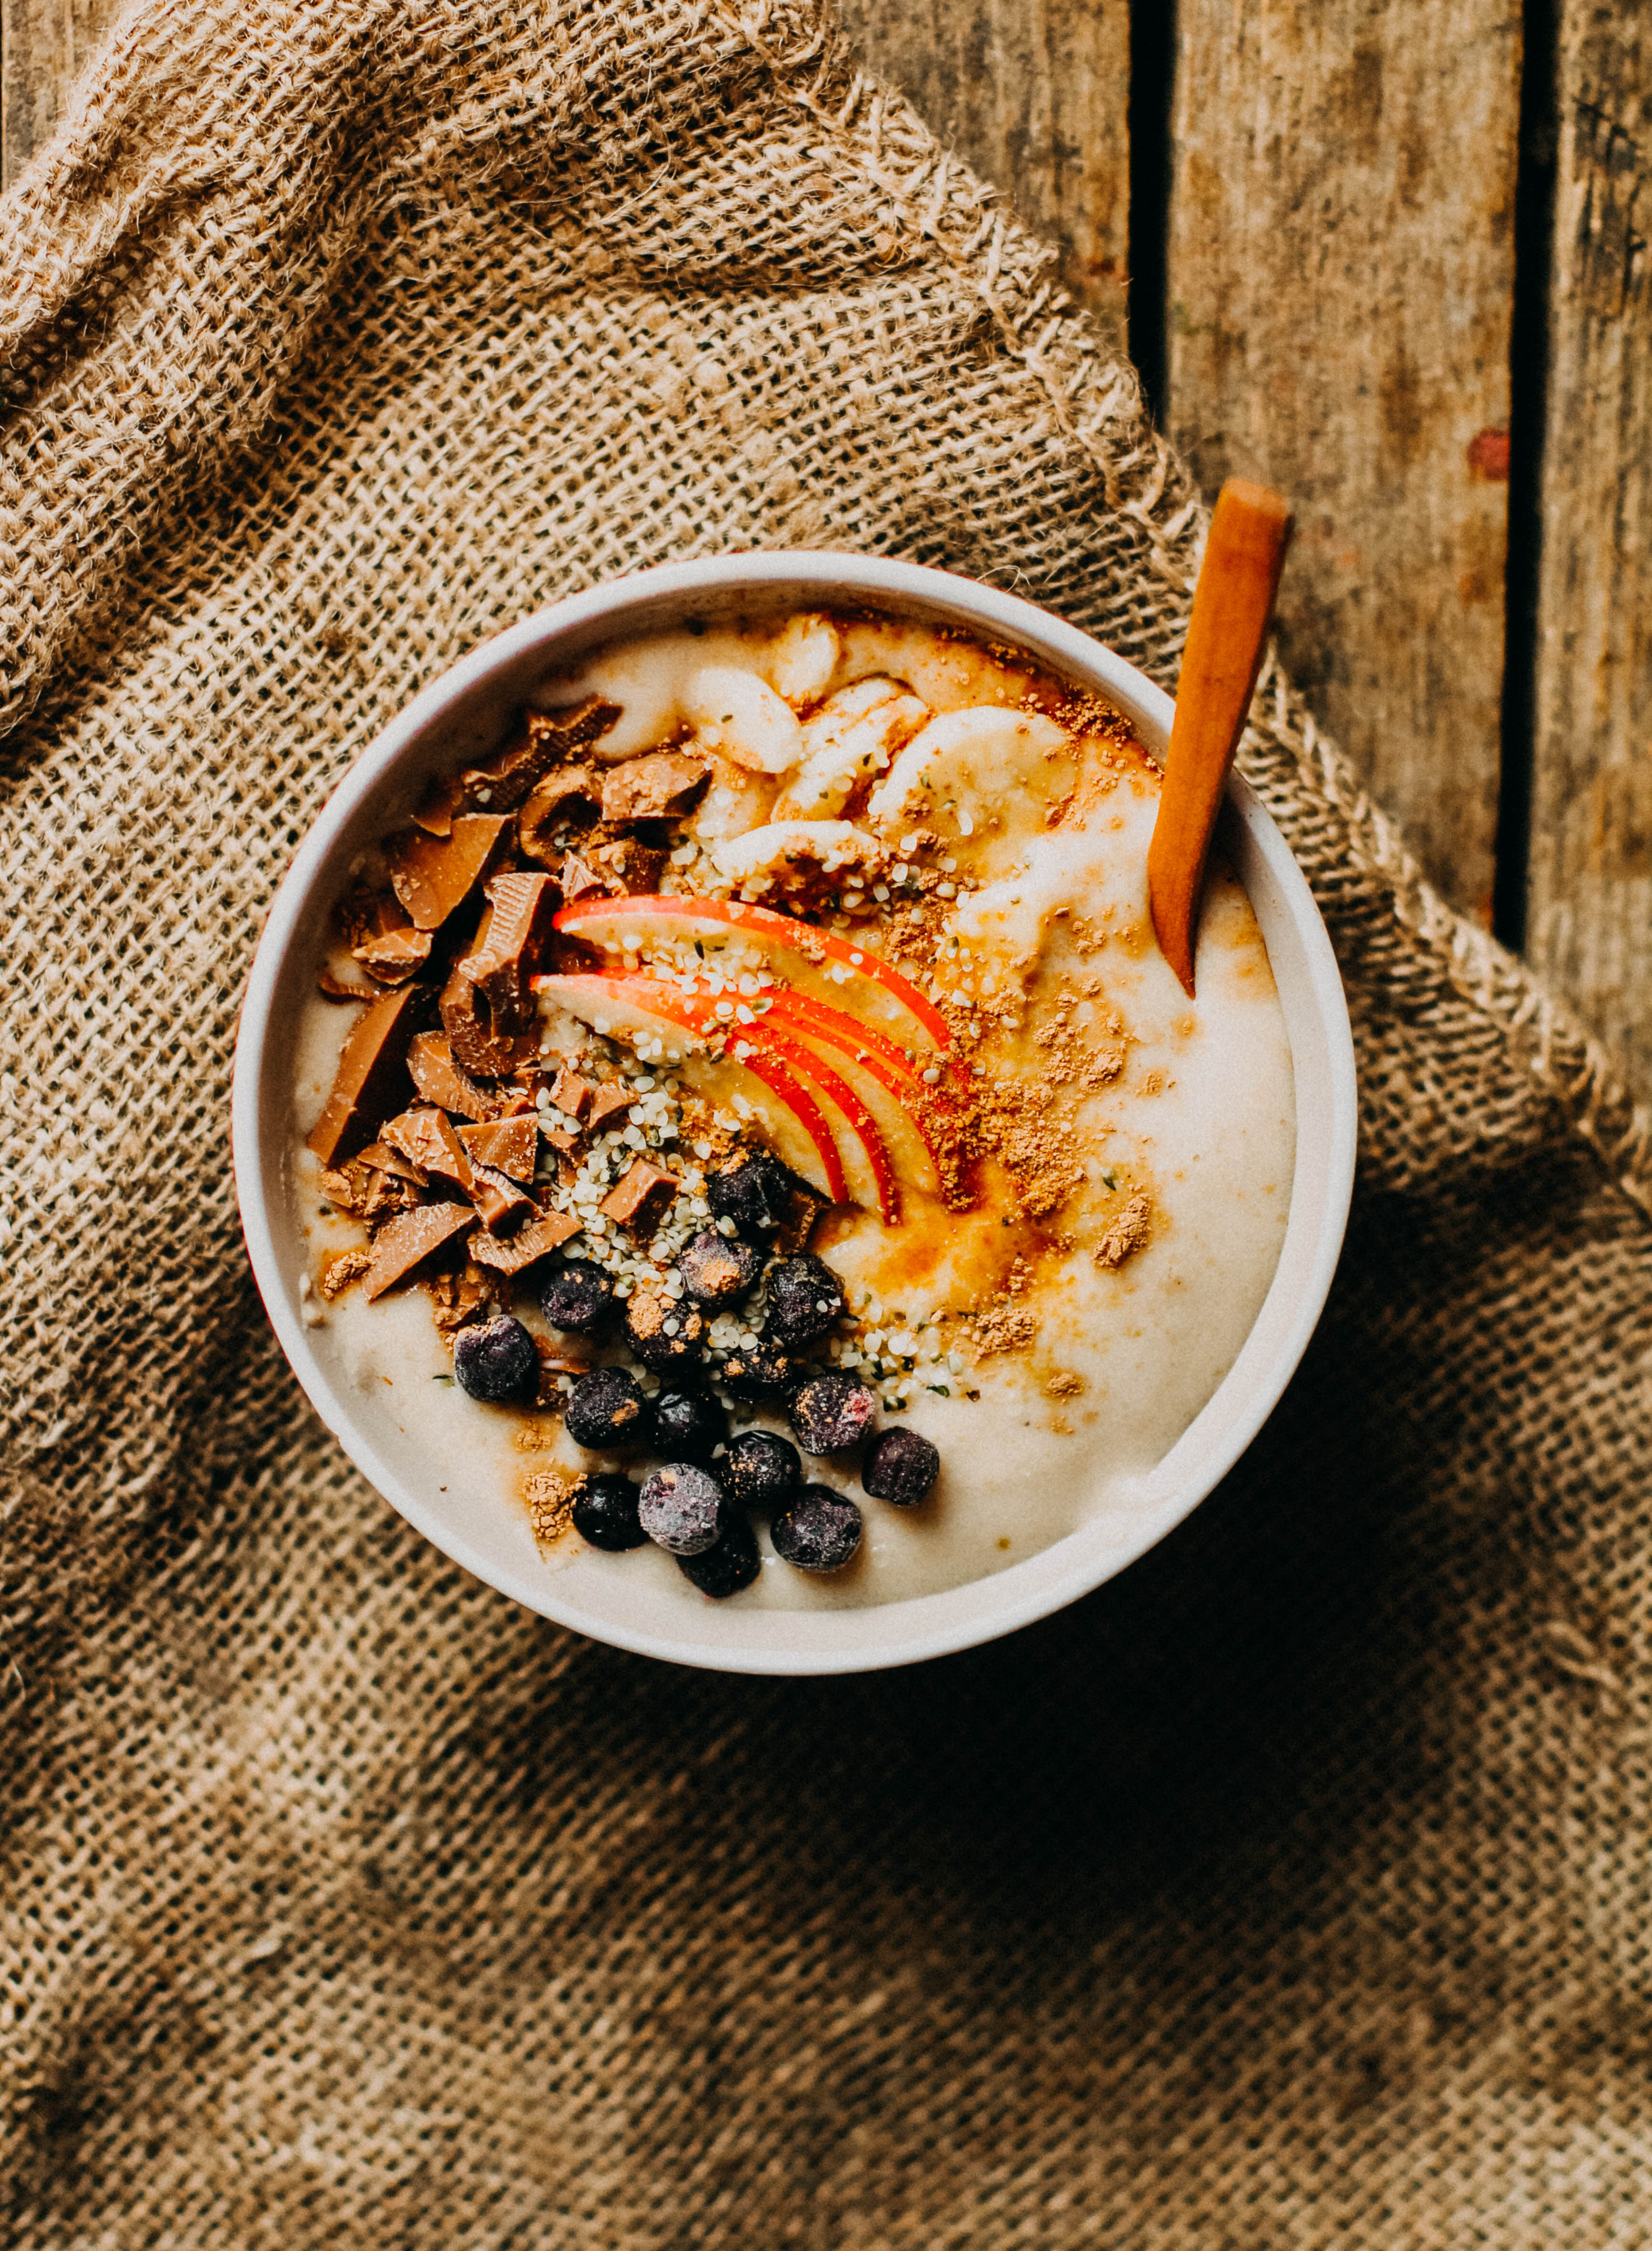
dish, food, cuisine, ingredient, produce, comfort food, noodle, noodle soup, vegetarian food, chinese food, vermicelli, recipe, laksa, kalguksu, lamian